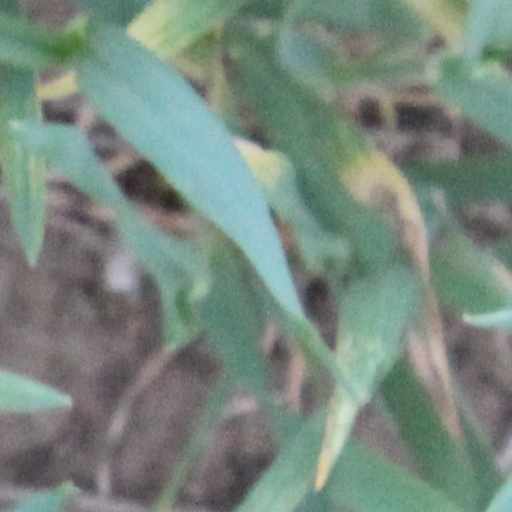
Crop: wheat